Marie-Louise Mwange

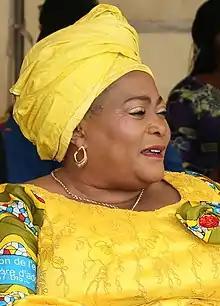
Marie-Louise Mwange in 2017

Marie-Louise Mwange (born 28 November 1961) is a Congolese politician and writer.